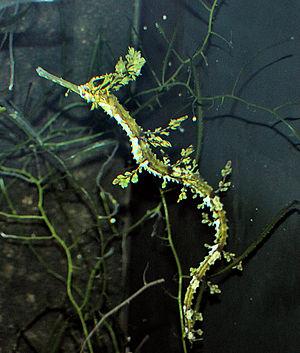
Les Syngnathinae, communément appelé Syngnathes, sont une sous-famille de poissons de la famille des Syngnathidae.
Les Syngnathidae constituent une grande famille de poissons osseux, qui comprend les sous-familles des Hippocampinae et des syngnathes. Les espèces appartenant à cette famille partagent toutes une forme exceptionnelle de reproduction, la grossesse masculine.